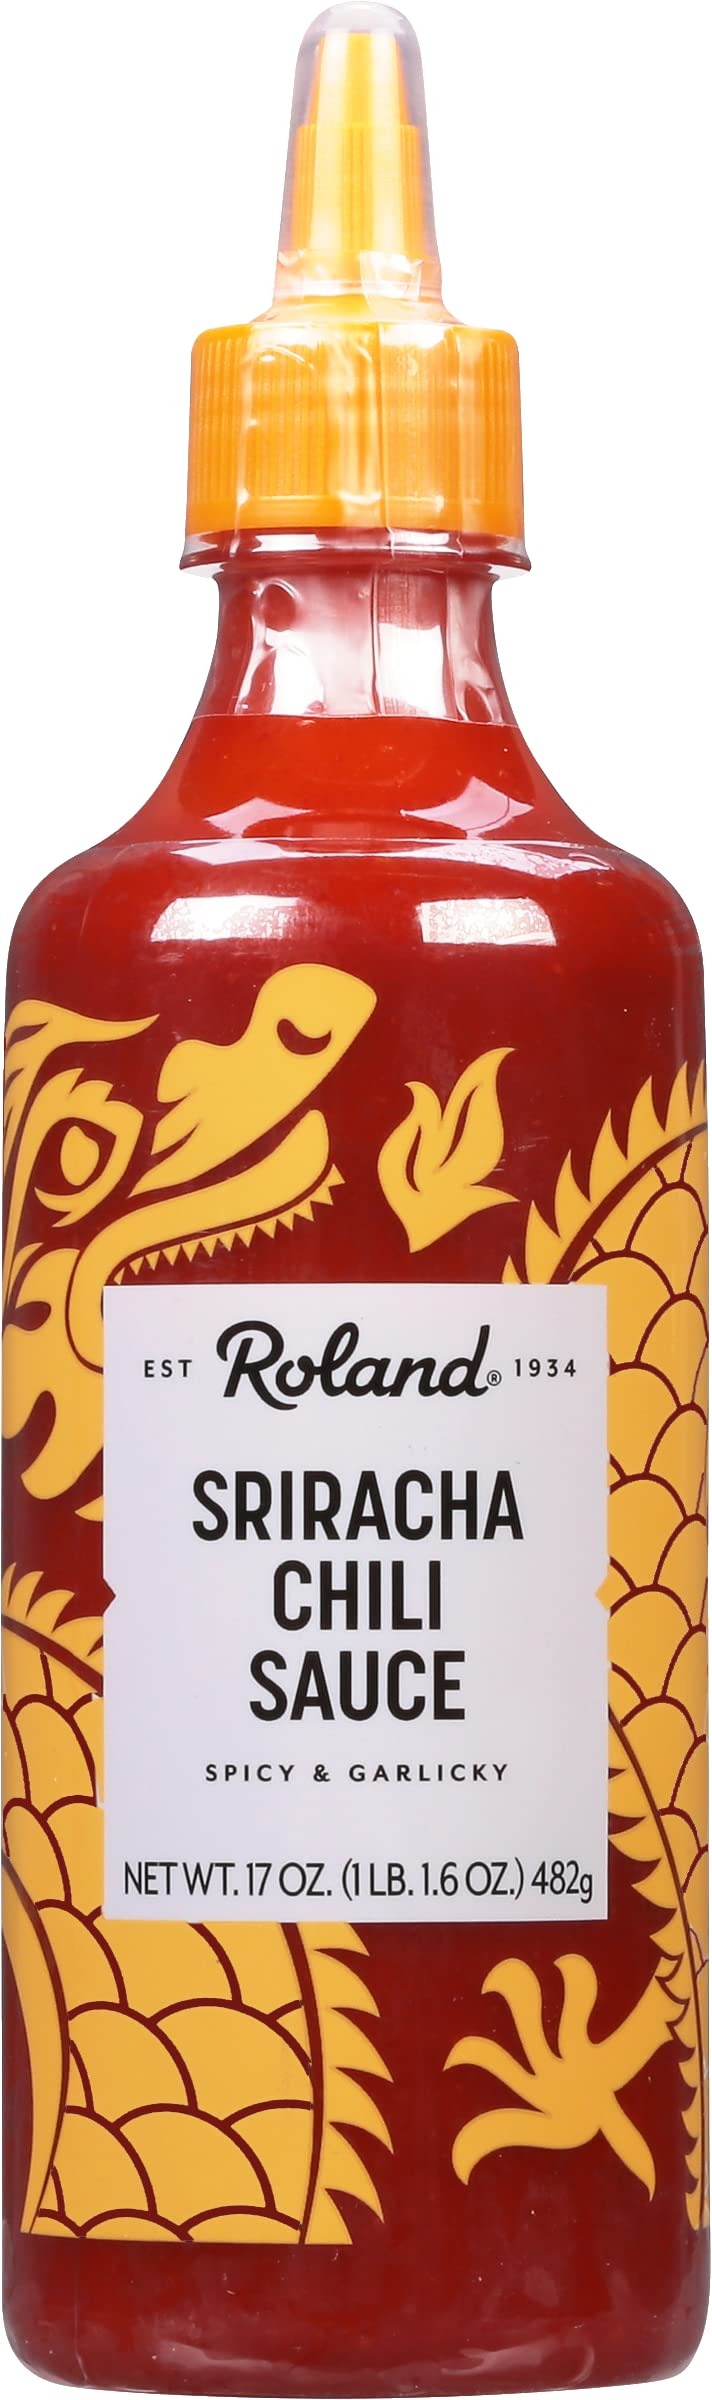
Item Name: Roland Foods Sriracha Chili Sauce, 17 Ounce Bottle, Pack of 6
Bullet Point 1: SRIRACHA CHILI SAUCE: Great in stir fries and rice or as a tasty condiment for finished dishes
Bullet Point 2: TANGY AND SPICY: Prepared from the best quality sun-ripened chillies with a red color and a thick consistency
Bullet Point 3: READY TO EAT: Enjoy the Asian sauce directly from the bottle with no extra preparation needed
Bullet Point 4: RESTAURANT QUALITY: Ideal for use in food service or in the home
Bullet Point 5: IMPORTED FROM CHINA: A gourmet international specialty food product
Value: 102.0
Unit: Ounce

Price: 4.44